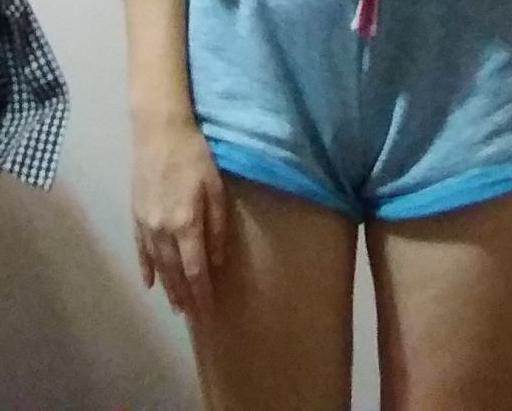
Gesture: no_gesture